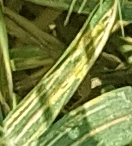
Label: Wheat___Yellow_Rust